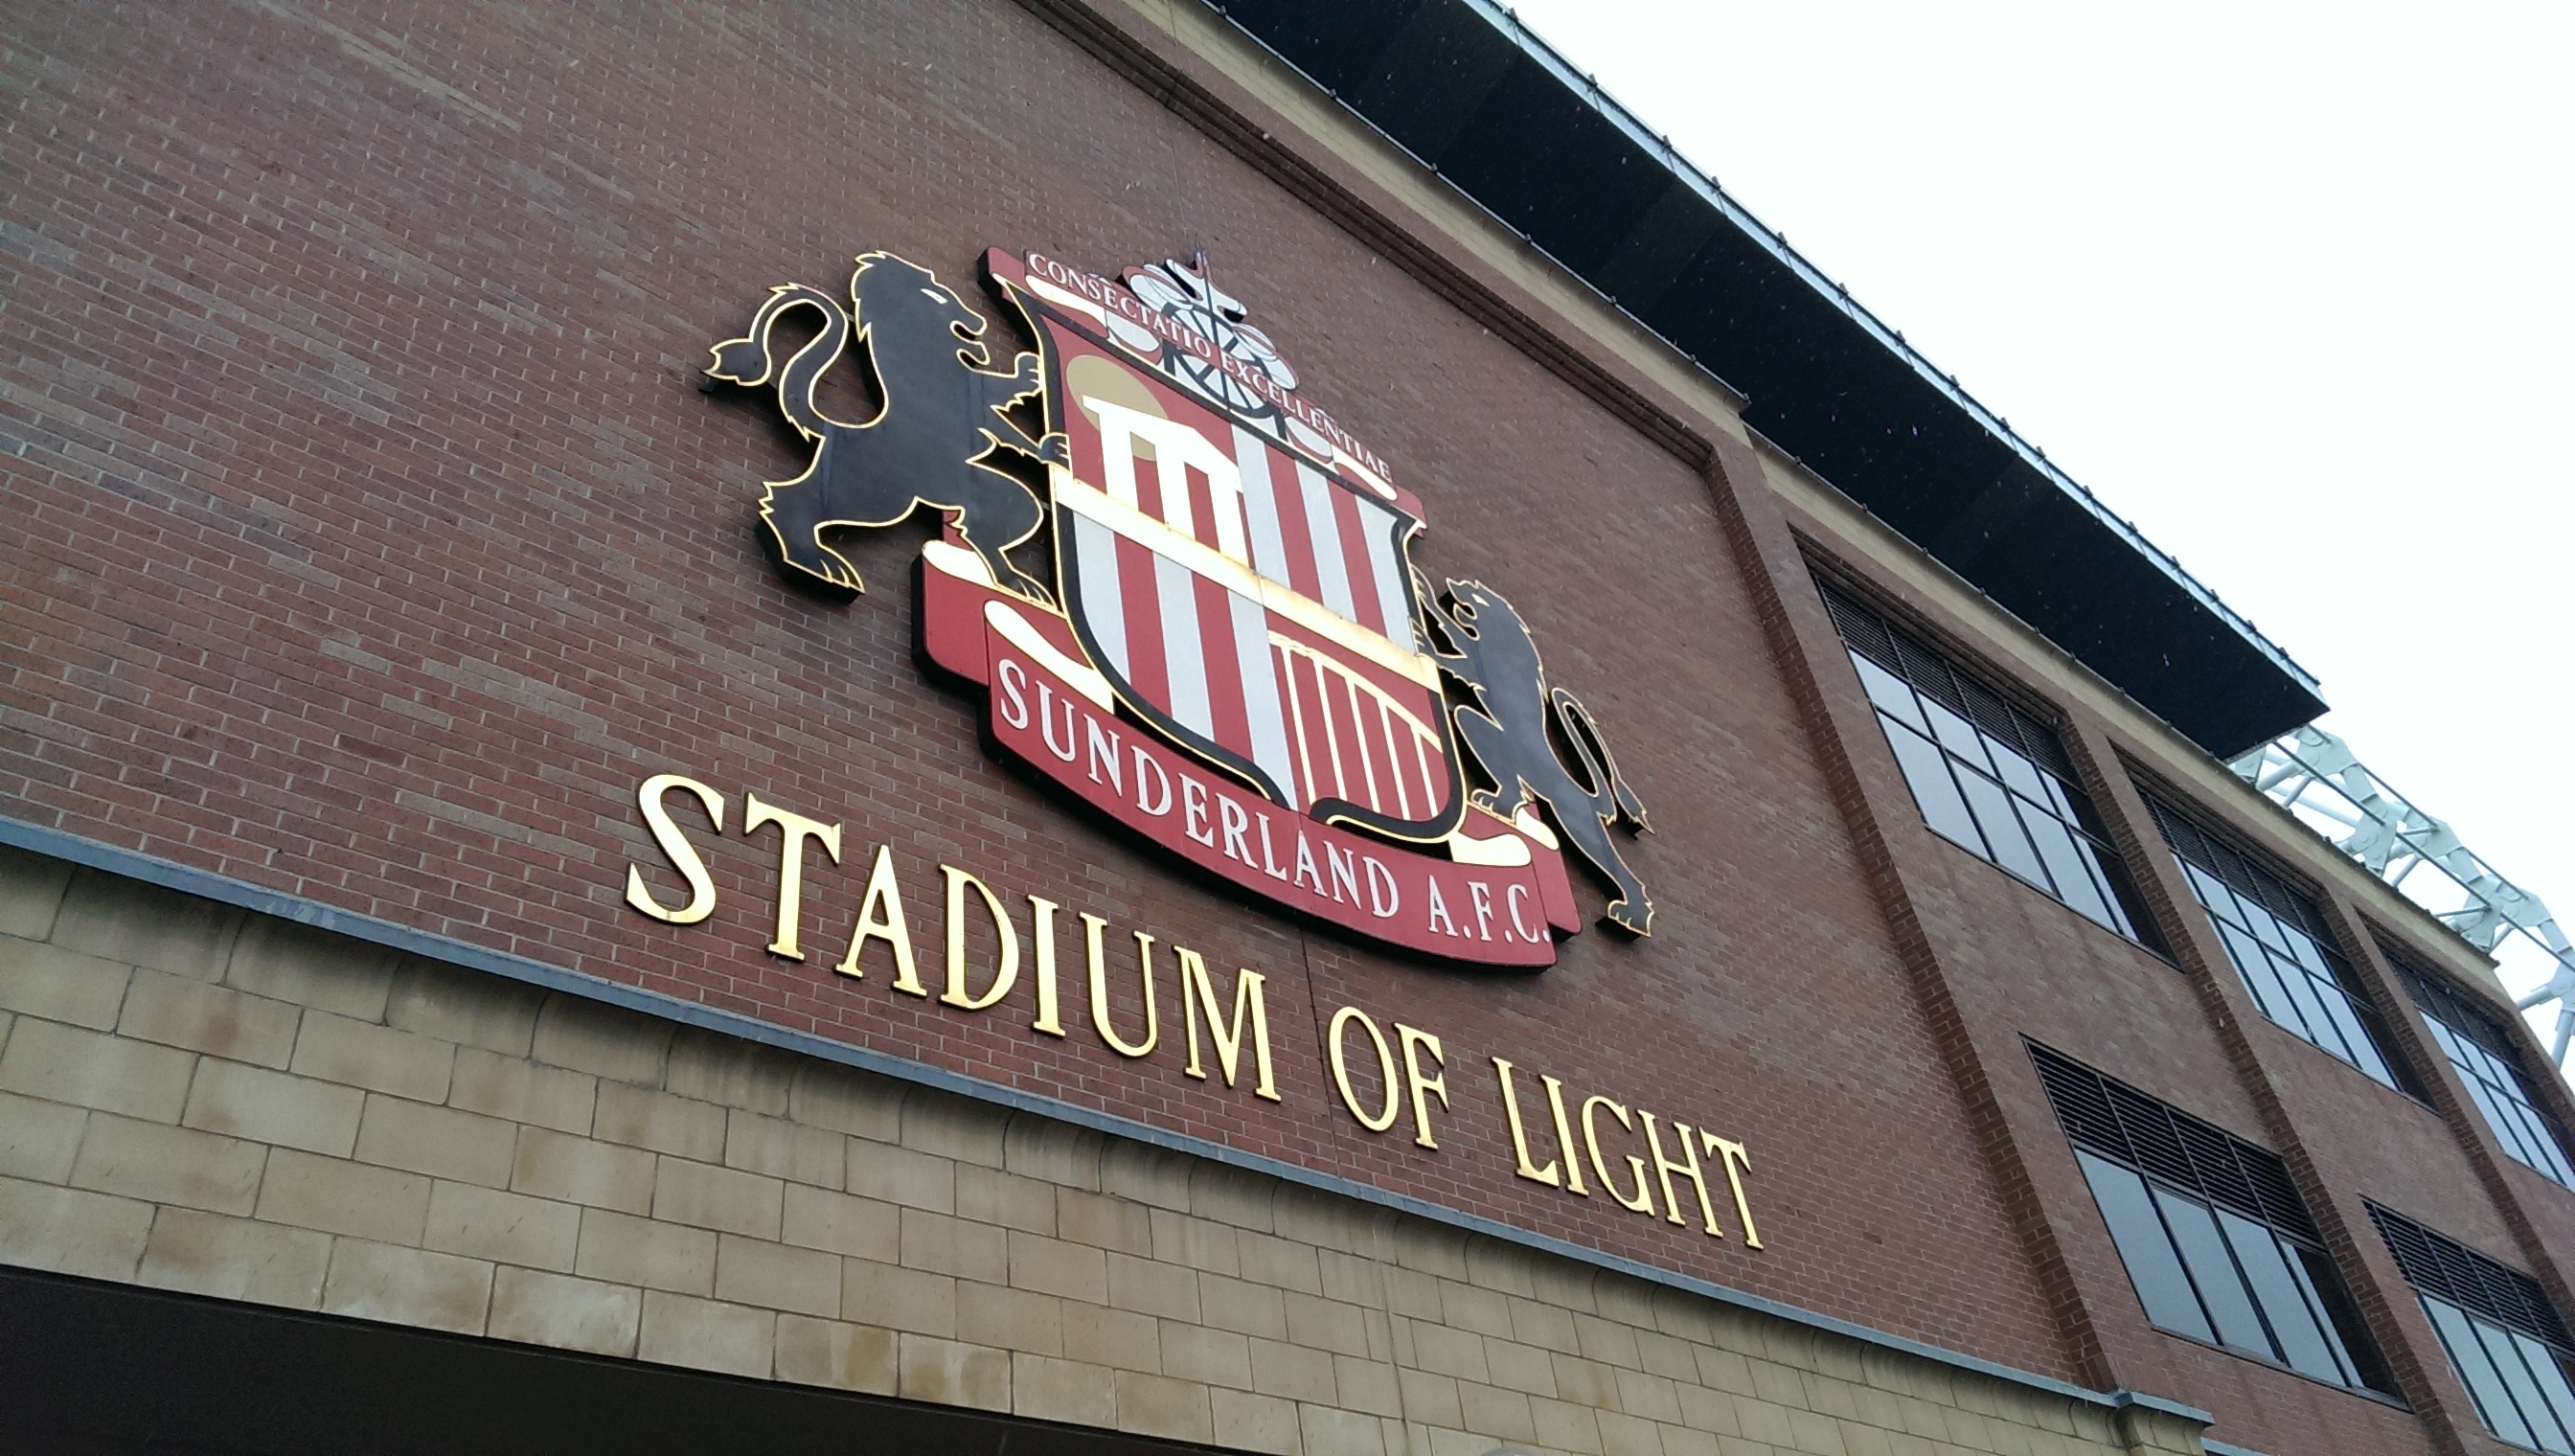
light, building, advertising, sign, facade, signage, stadium, brand, font, sunderland